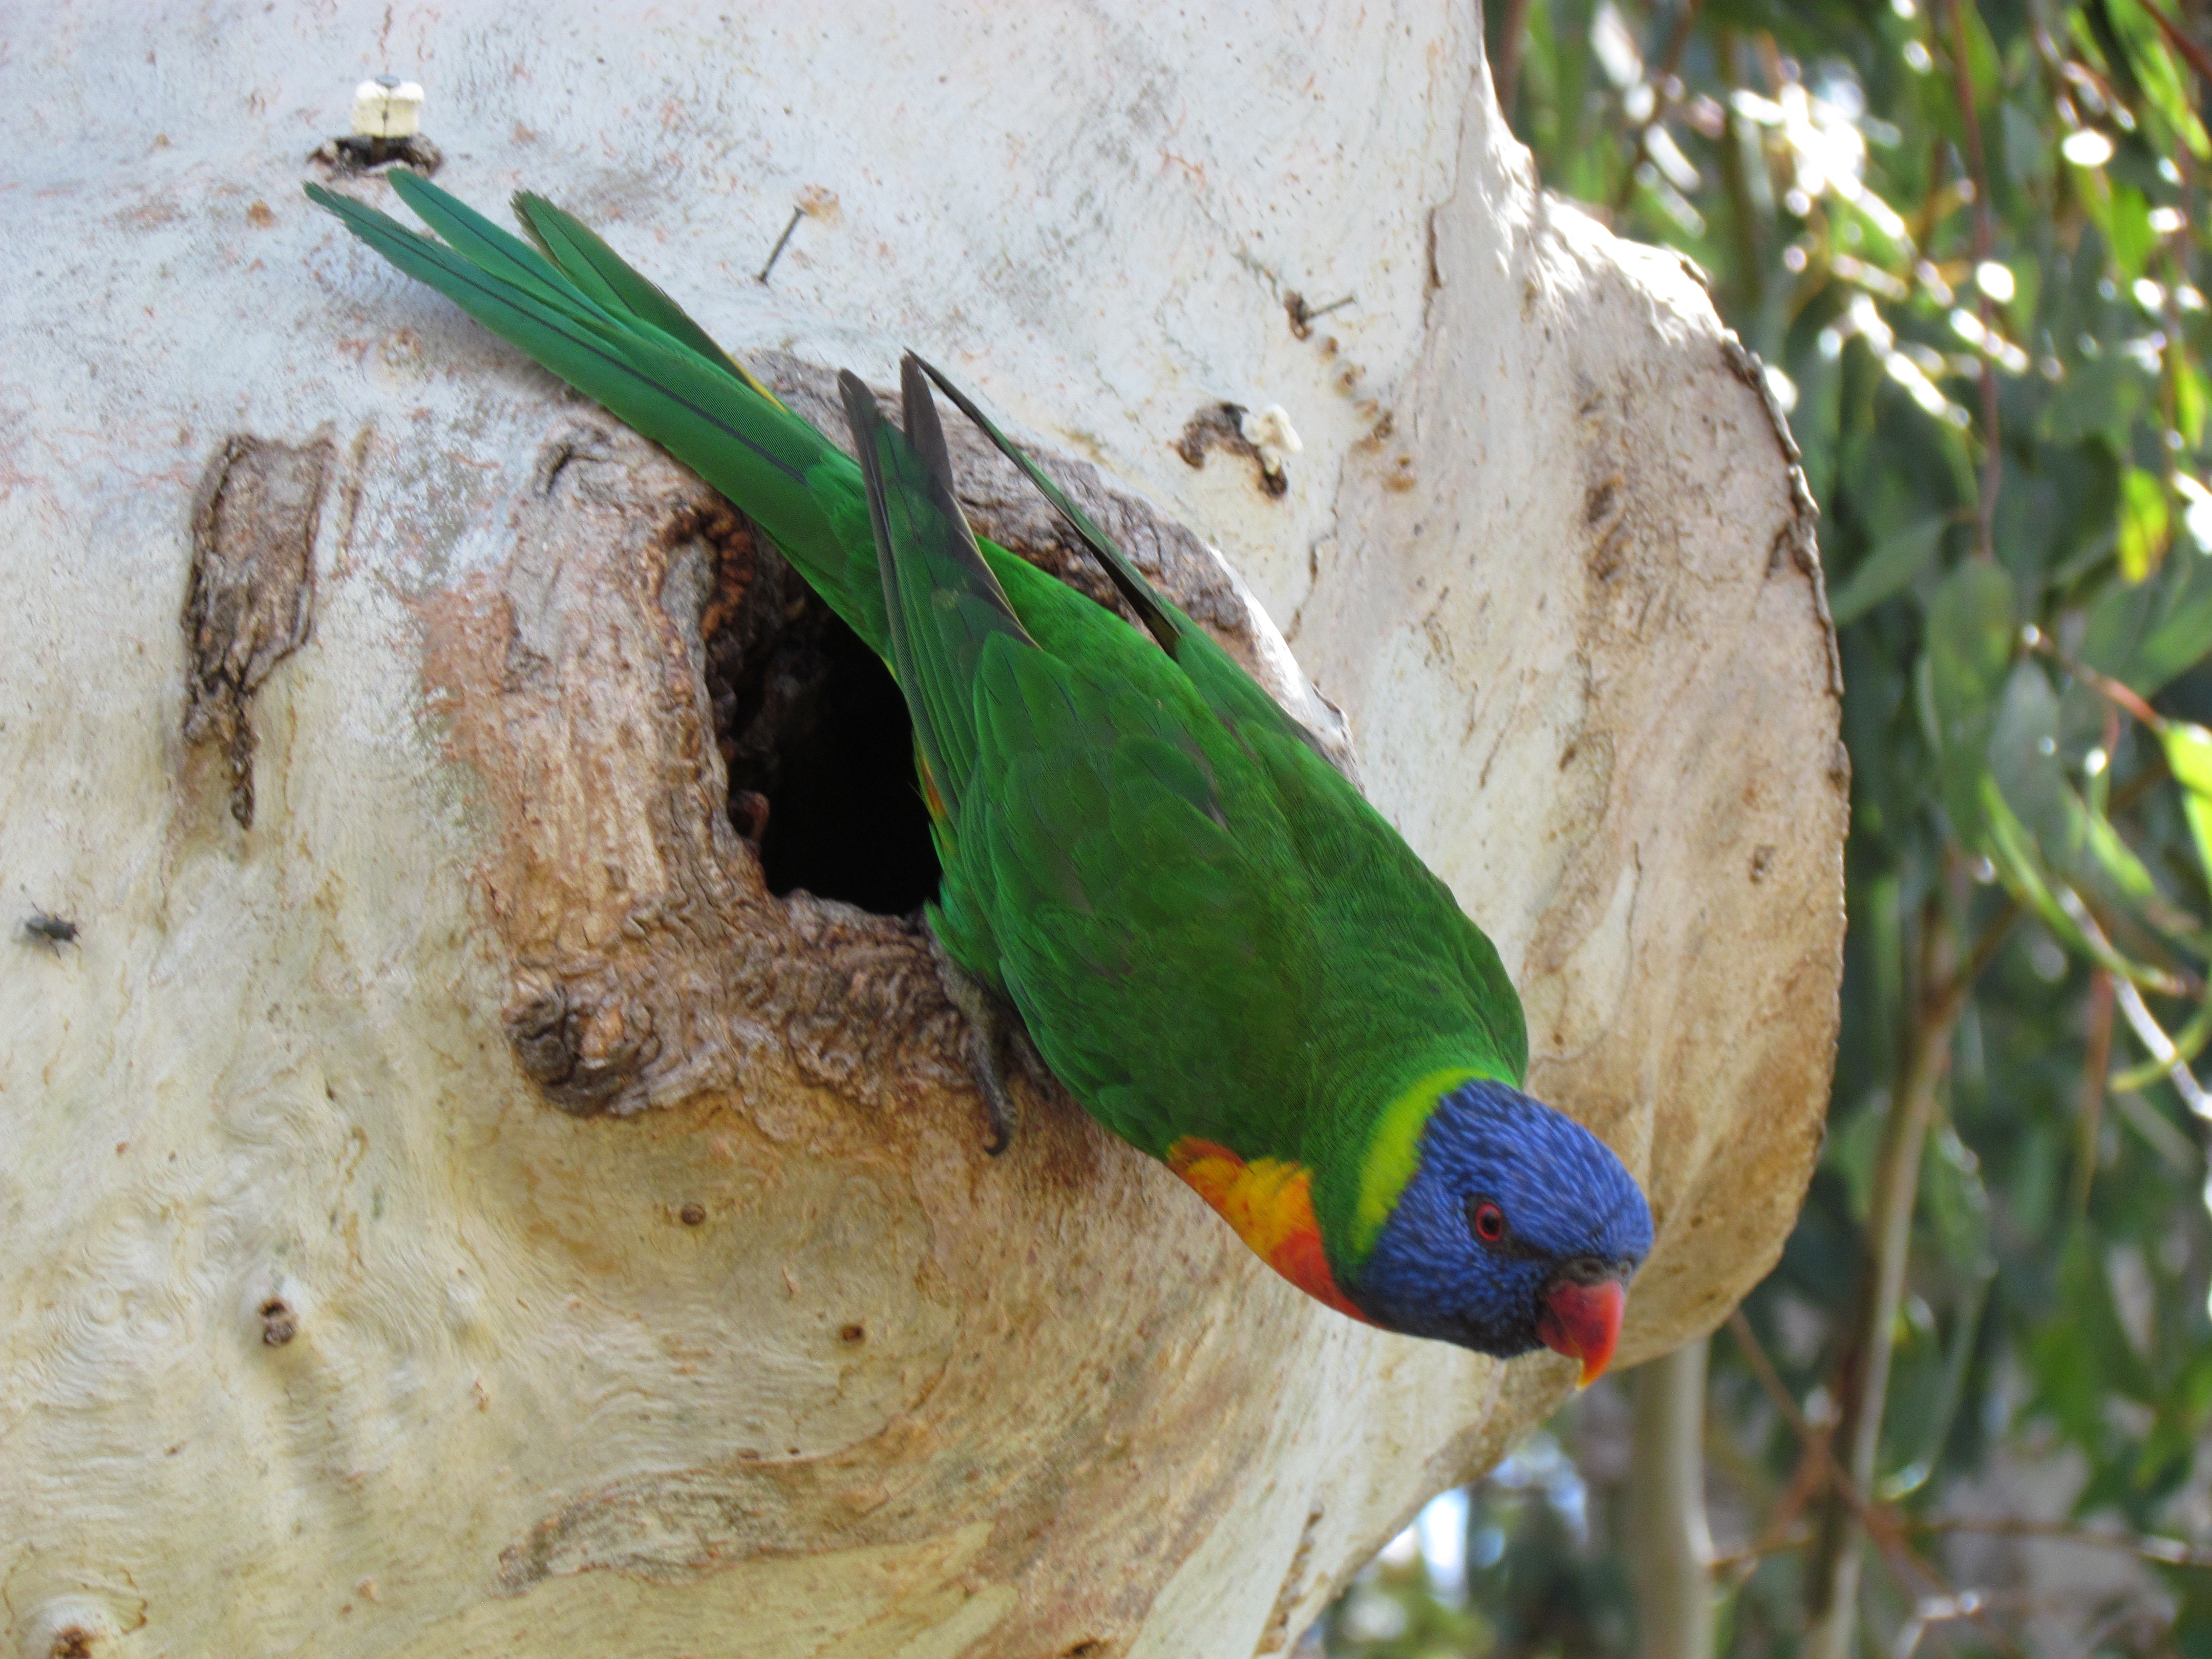
nature, branch, bird, wood, wildlife, green, beak, colorful, fauna, eggs, vertebrate, parrot, hatch, nest, birdhouse, bird's nest, perching bird